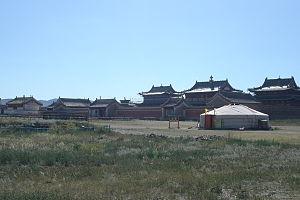
Karakorum ou Qaraqorum est une ancienne cité fondée en 1235 par Ögödei pour être la capitale de l'empire mongol, jusqu’au choix par Kubilai Khan de Khanbalik après 1260.